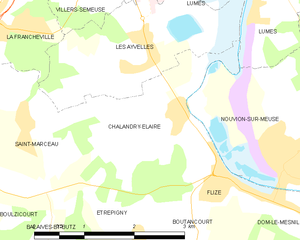
Carte des communes françaises: Chalandry-Elaire